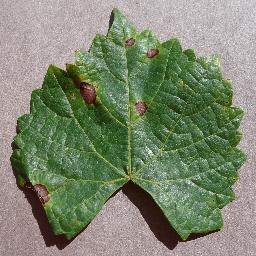
Label: Grape___Black_rot